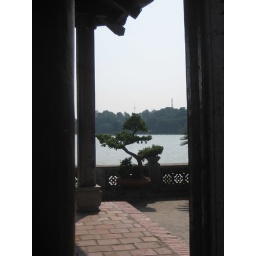
jade mountain temple in hoan kiem lake hanoi